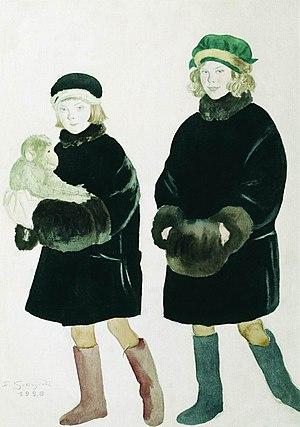
Le Portrait de Chaliapine ou Portrait de Fédor Chaliapine est un tableau du peintre russe Boris Koustodiev, réalisé en 1922.